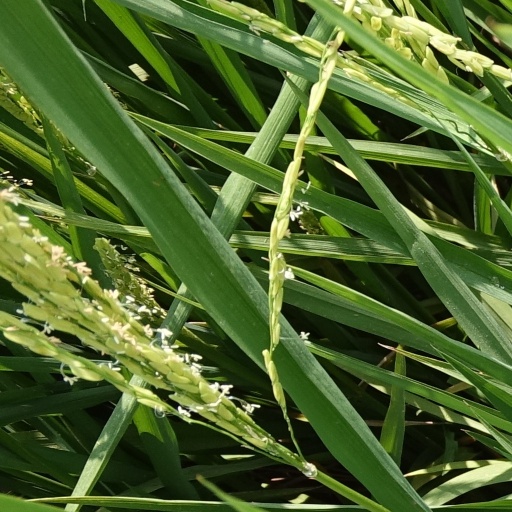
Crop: rice